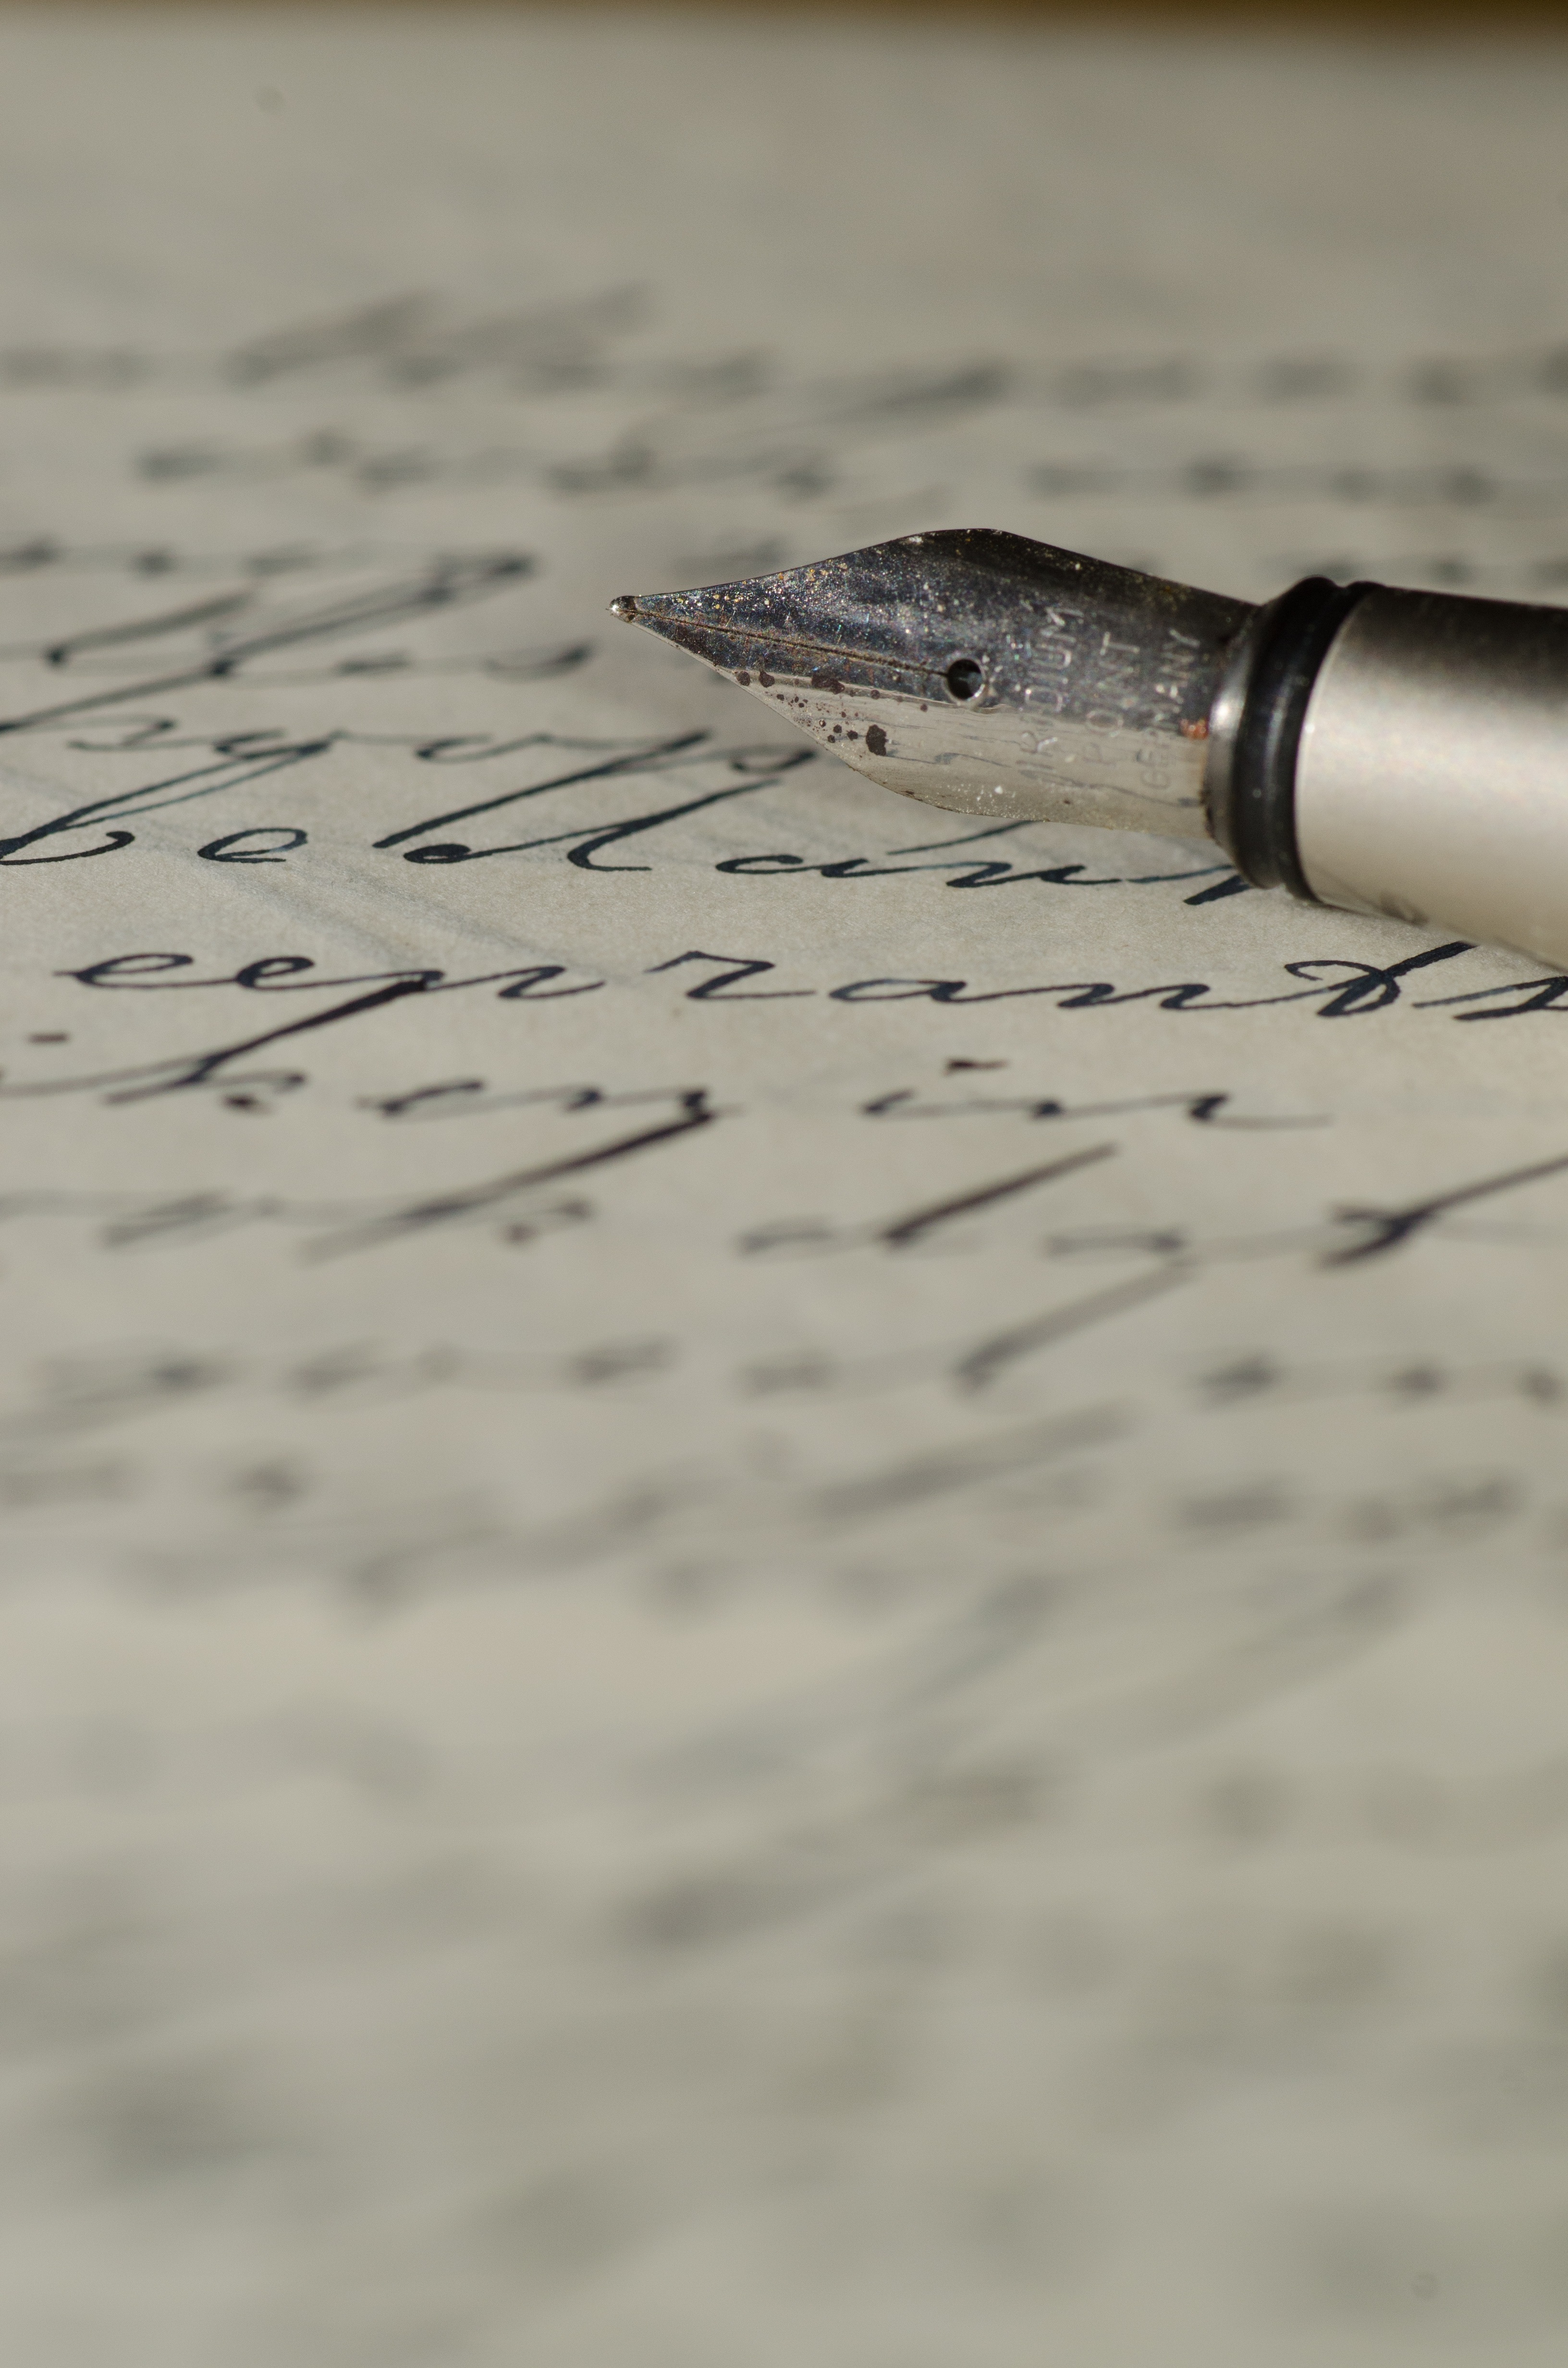
writing, hand, sea, sand, white, pen, letter, ink, fountain pen, close up, handwriting, written, family letters